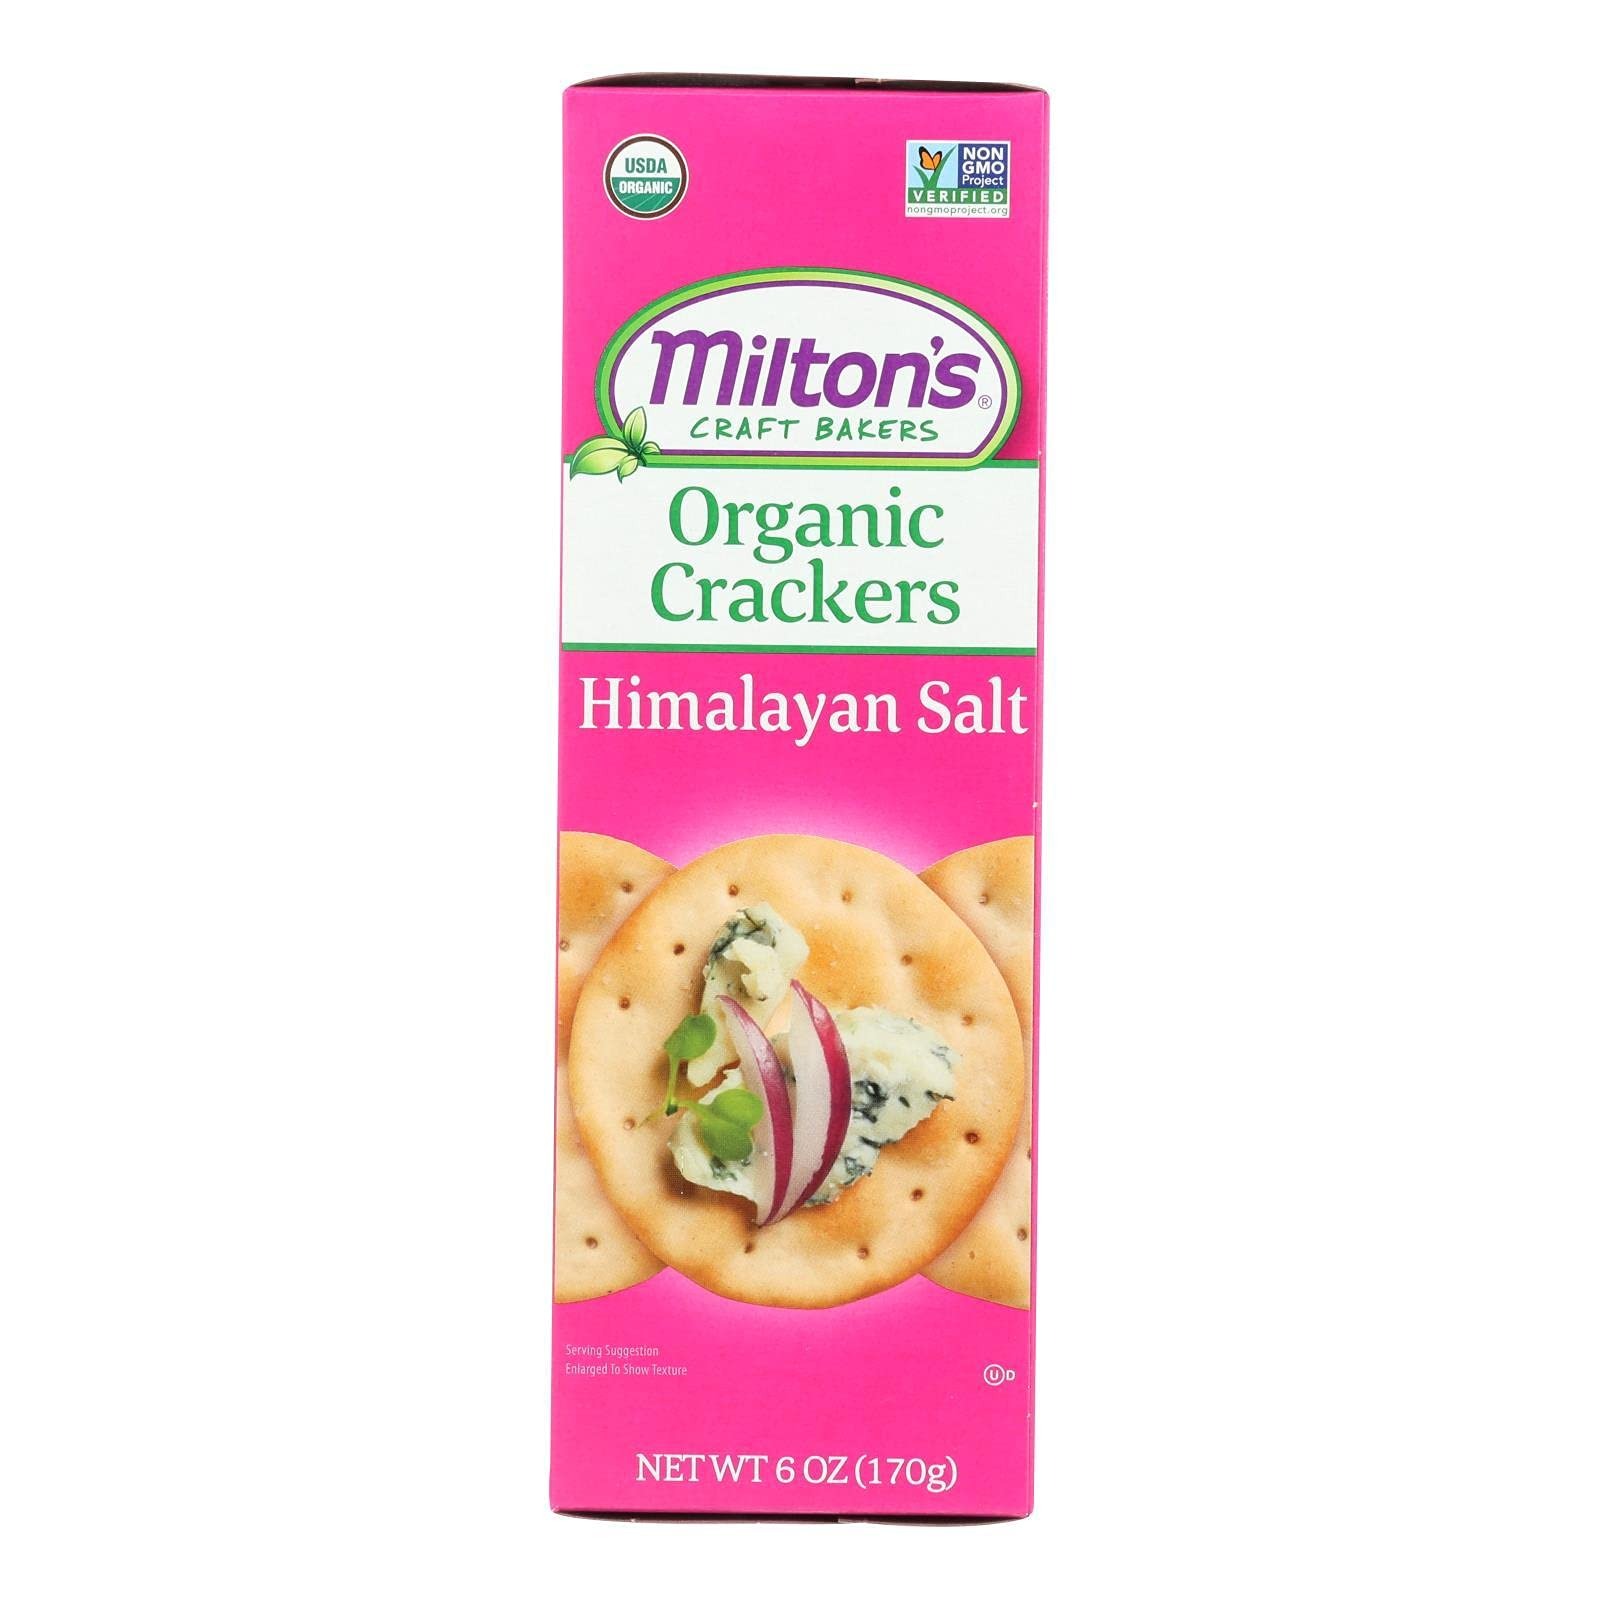
Item Name: Milton's Organic Crackers, Himalayan Salt - Certified Organic, Non-GMO Project Verified, Kosher, Made With Real Pink Himalayan Salt, Great for Charcuterie Boards - 6 Oz, Pack of 8
Bullet Point 1: STEP UP YOUR CHARCUTERIE GAME - Milton's Organic Himalayan Salt Crackers are delicately sprinkled with pink Himalayan salt and baked to light, crispy perfection. They're simple, satisfying, and deliciously organic.
Bullet Point 2: MADE FROM PREMIUM INGREDIENTS - Milton's Organic Crackers are made from premium, wholesome ingredients that are responsibly sourced and are produced in a facility that does not process tree nuts or peanuts.
Bullet Point 3: DELICIOUS YOU CAN FEEL GOOD ABOUT - USDA Certified Organic and Non-GMO Project Verified, these thin and crispy crackers stand out at any occasion. The delicious salty, thin, and crispy cracker is the perfect pairing for your favorite cheeses, meats, and spreads.
Bullet Point 4: YOUR GO TO ENTERTAINING CRACKER - Imagine your go-to entertaining cracker - but better. Milton's Organic Crackers are destined to become your new go-to for every flavorful moment, from picnics to parties, from lunchboxes to late-night snacks.
Bullet Point 5: BREAK OUT THE GOOD CRACKERS - It's hard to believe that something as simple as a cracker can change the way you snack and that premium, USDA Certified Organic ingredients can be the life of every party, but it's true! And the delicious proof awaits in every crunch of Milton’s Organic Crackers.
Value: 48.0
Unit: Ounce

Price: 43.51